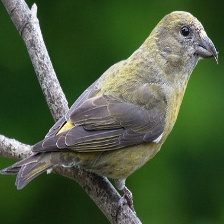
Species: RED CROSSBILL
Scientific name: LOXIA CURVIROSTRA